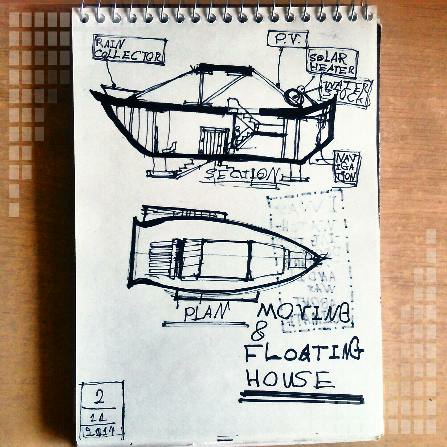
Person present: No